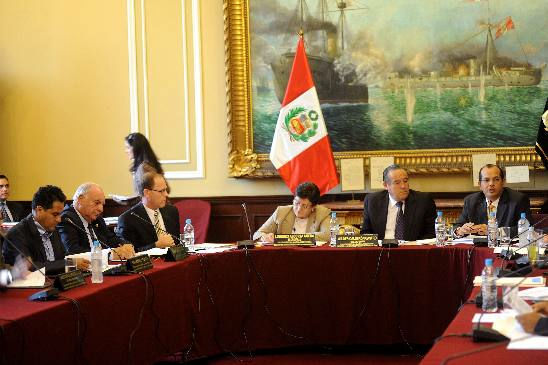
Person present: Yes